El Mago Pop

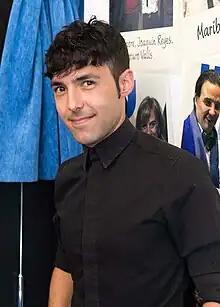
Cascajosa in 2019

Antonio Díaz Cascajosa (Badia del Vallès, Barcelona, Spain, 1986), better known by his stage name El Mago Pop, is a Spanish illusionist.